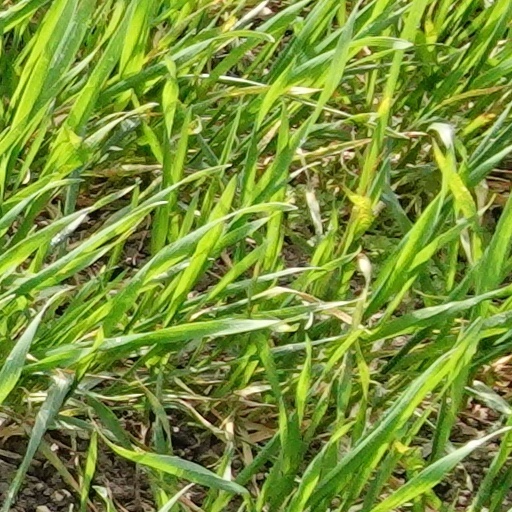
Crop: wheat